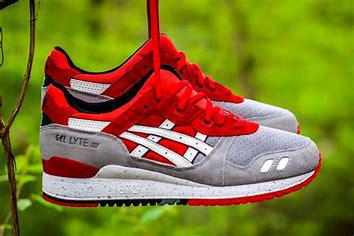
Brand: Asics
Model: Gel Lyte 3